Alain Kirili

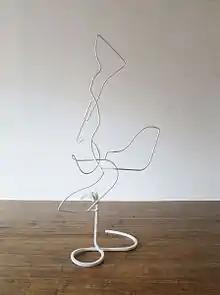

Kirili's innovative use of different materials led him eventually, in 1986, to experiment with aluminum. While applying a torch to the aluminum, Kirili discovered the material's explosive reaction. This explosion, which resembled a floral mechanism, was perceived by Kirili as a very expressionistic and emotional sign, which emerged from the regularity of the vertical. Art critic Philippe Dagen emphasized the "velvetiness and metallicness" of these aluminum pieces in his essay for the catalog of Kirili's solo exhibition at the Musée d'art moderne de Sainte-Etienne where he presented several of these sculptures, e.g. "King I" (1986) and "Symphonie des Psaumes" (1988).